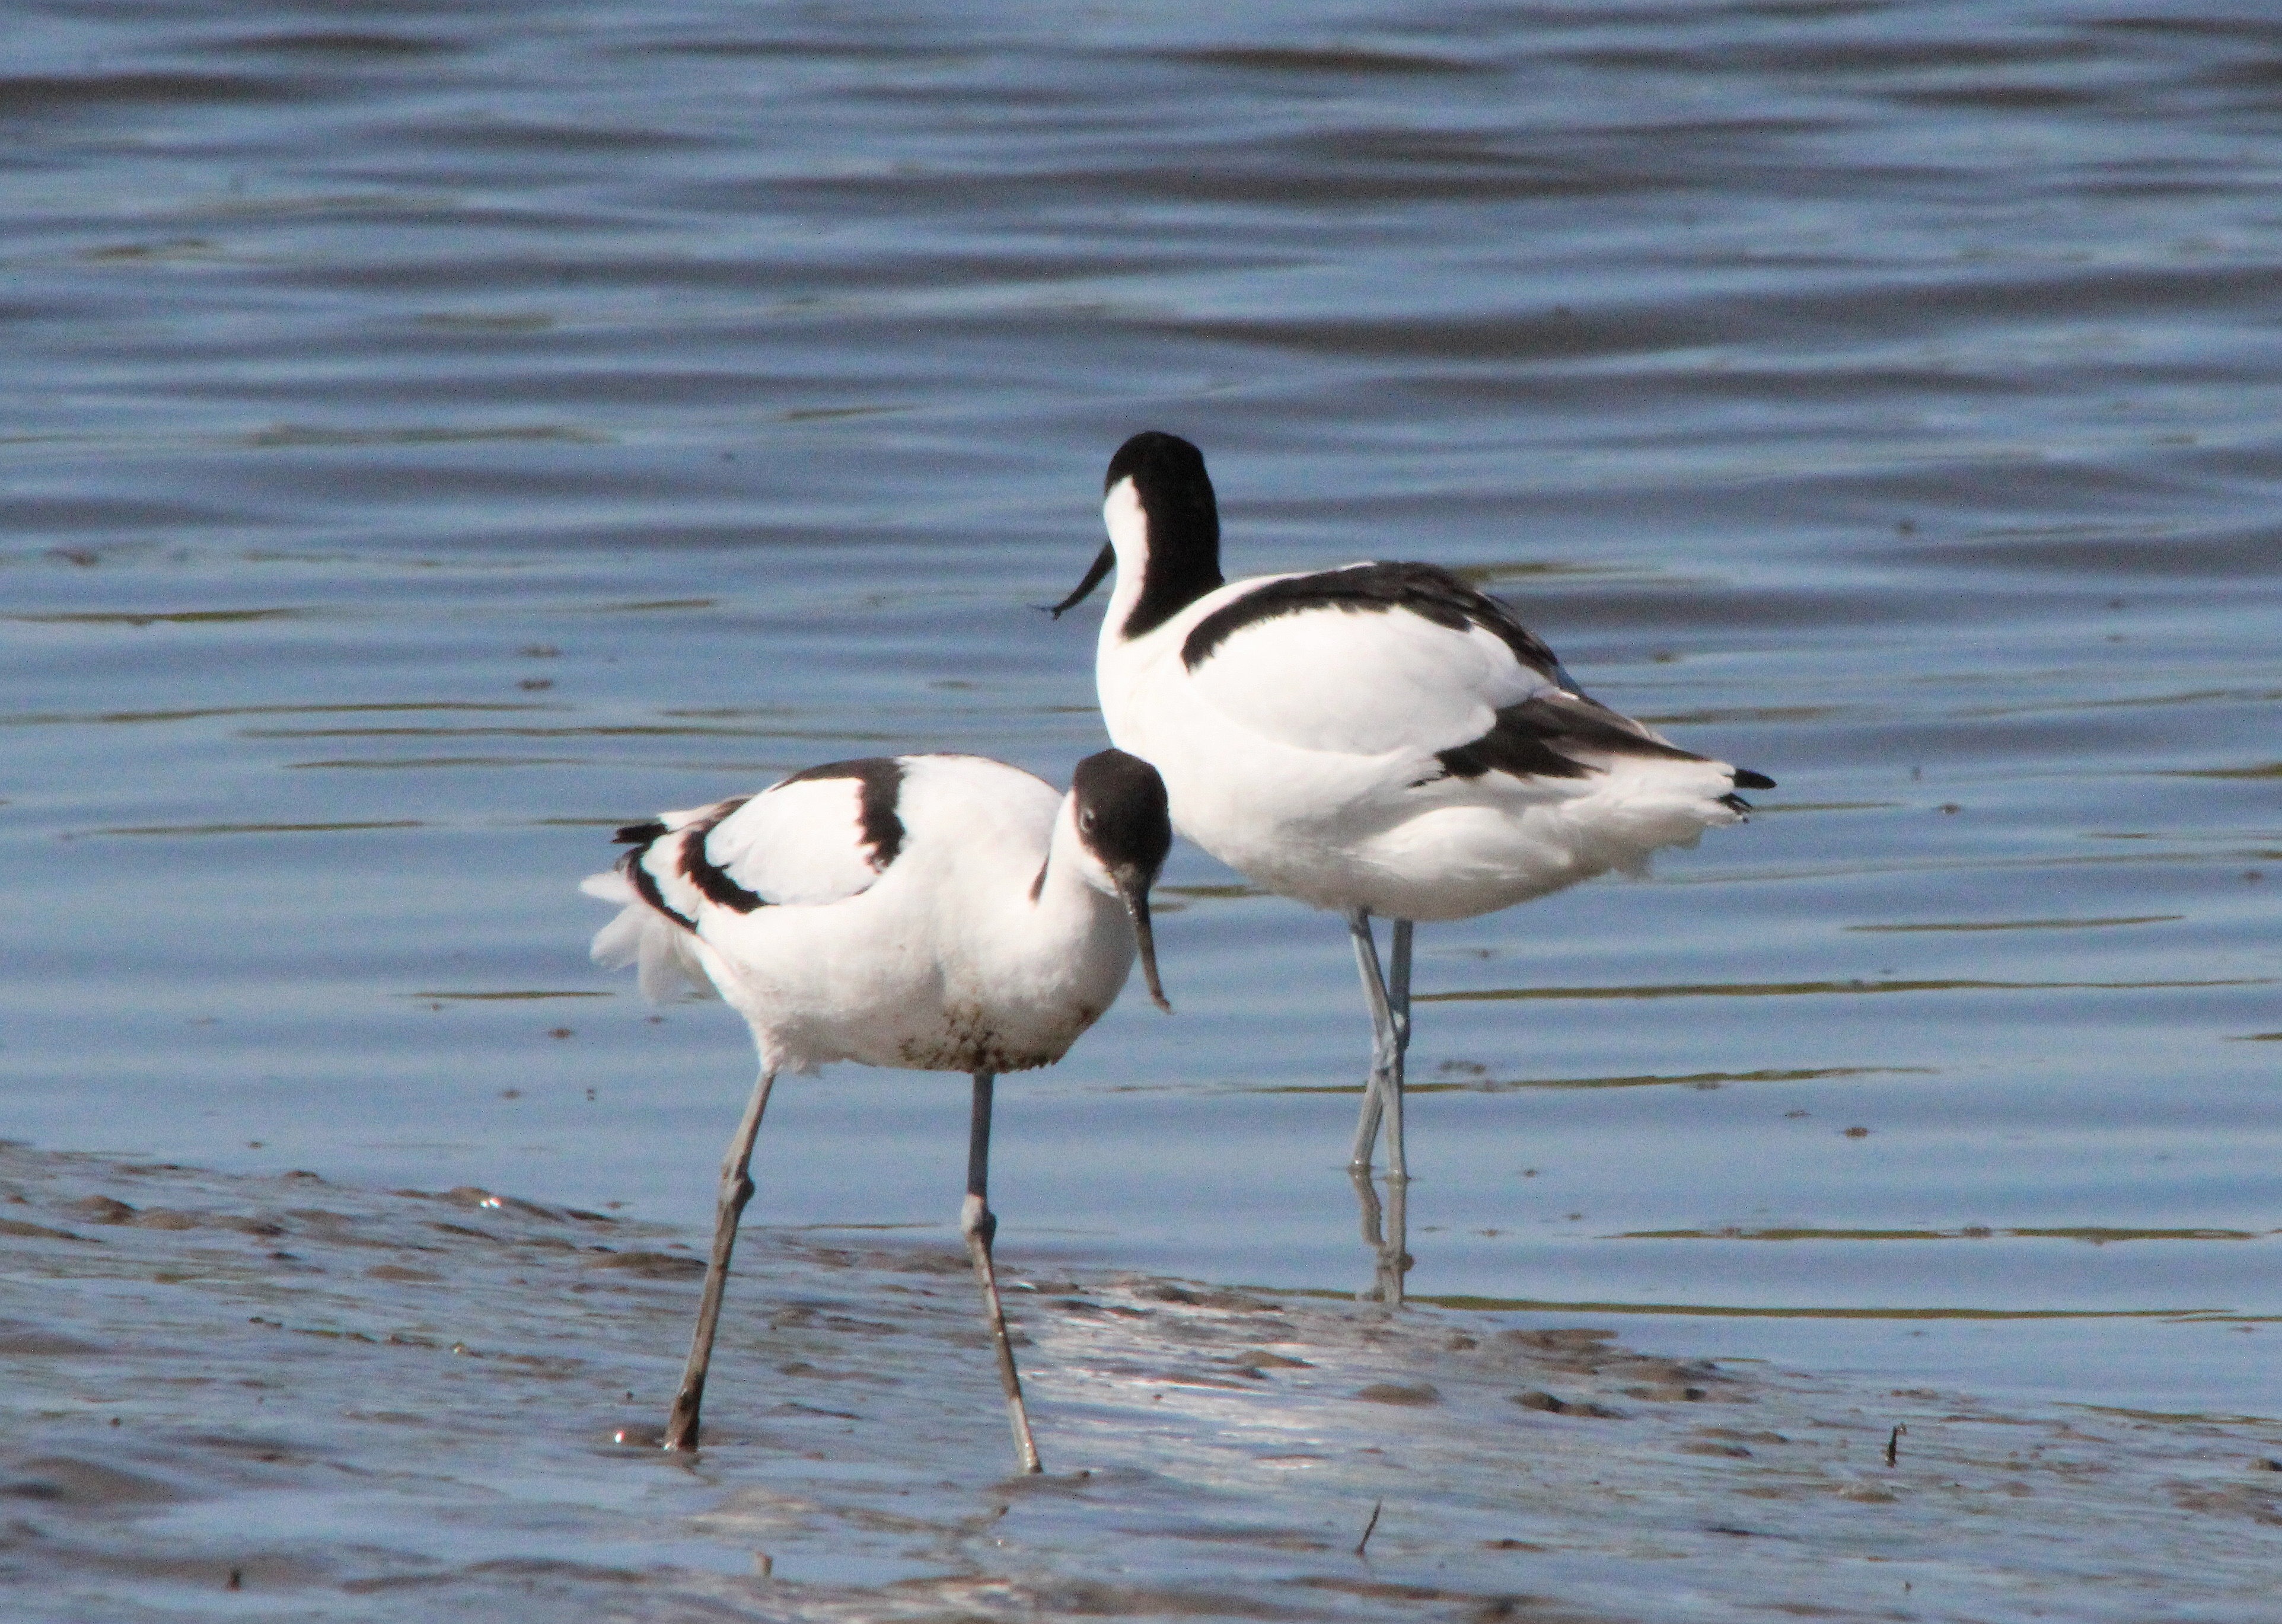
bird, animal, wildlife, beak, fauna, birds, animals, vertebrate, water bird, shorebird, avocet, seevogel, watt bird, seaduck, recurvirostra avosetta